Underwear fetishism

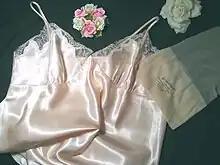
Silky full stockings and slip

Some people experience sexual excitement from the look or feel of women's stockings and pantyhose.